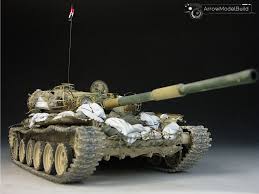
Label: T-72